Obatarian

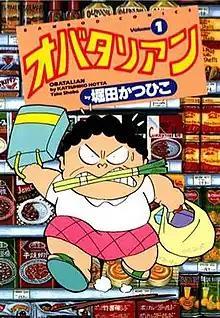
Cover of the first volume of "Obatarian"

is a yonkoma manga series by Katsuhiko Hotta which was published by Takeshobo in "Manga Life" from 1988 through 1998. An anime series was adapted from the manga in 1990 by Sunrise, which aired on TV Asahi. The title "Obatarian" (or Obattalion) is a Japanese buzzword from the late 1980s, created as a pun portmanteau of the Japanese word おば ("oba", meaning "middle-aged woman") and the Japanese title ("Battalion"/) of the 1985 zombie comedy movie "The Return of the Living Dead".